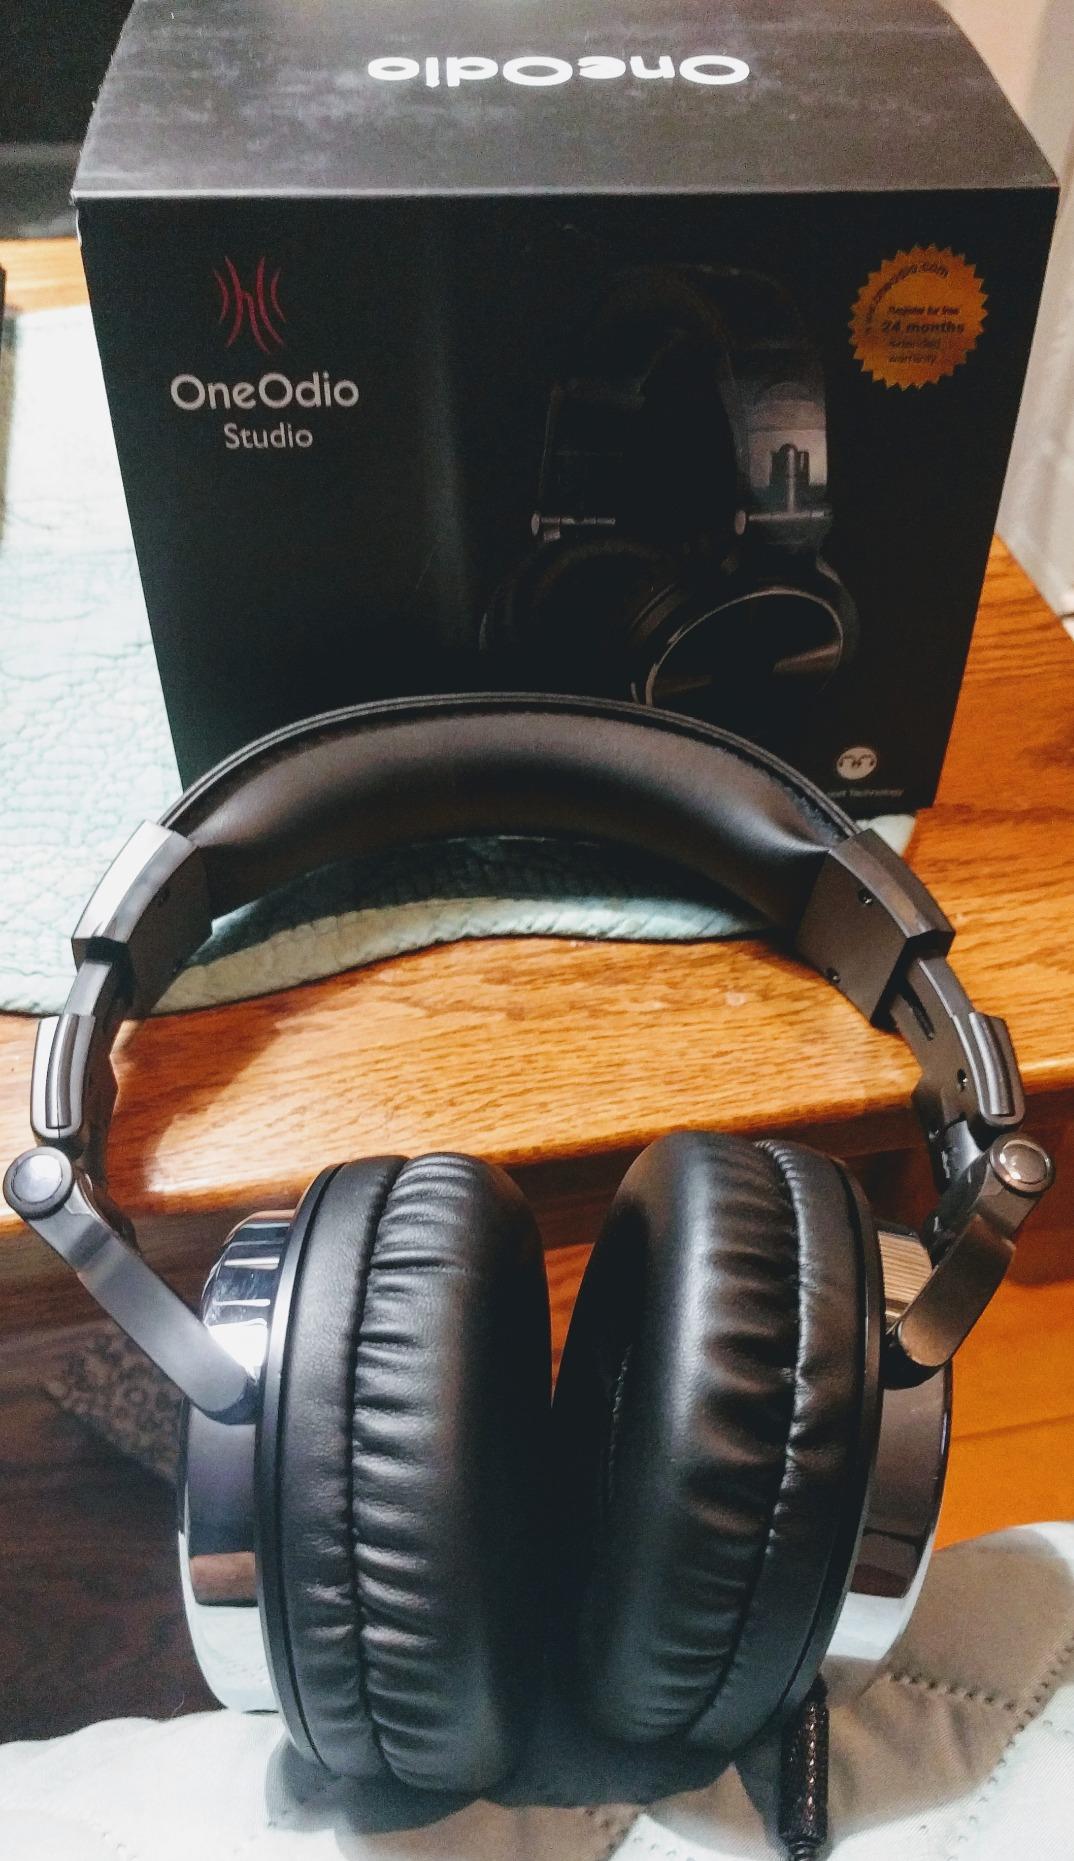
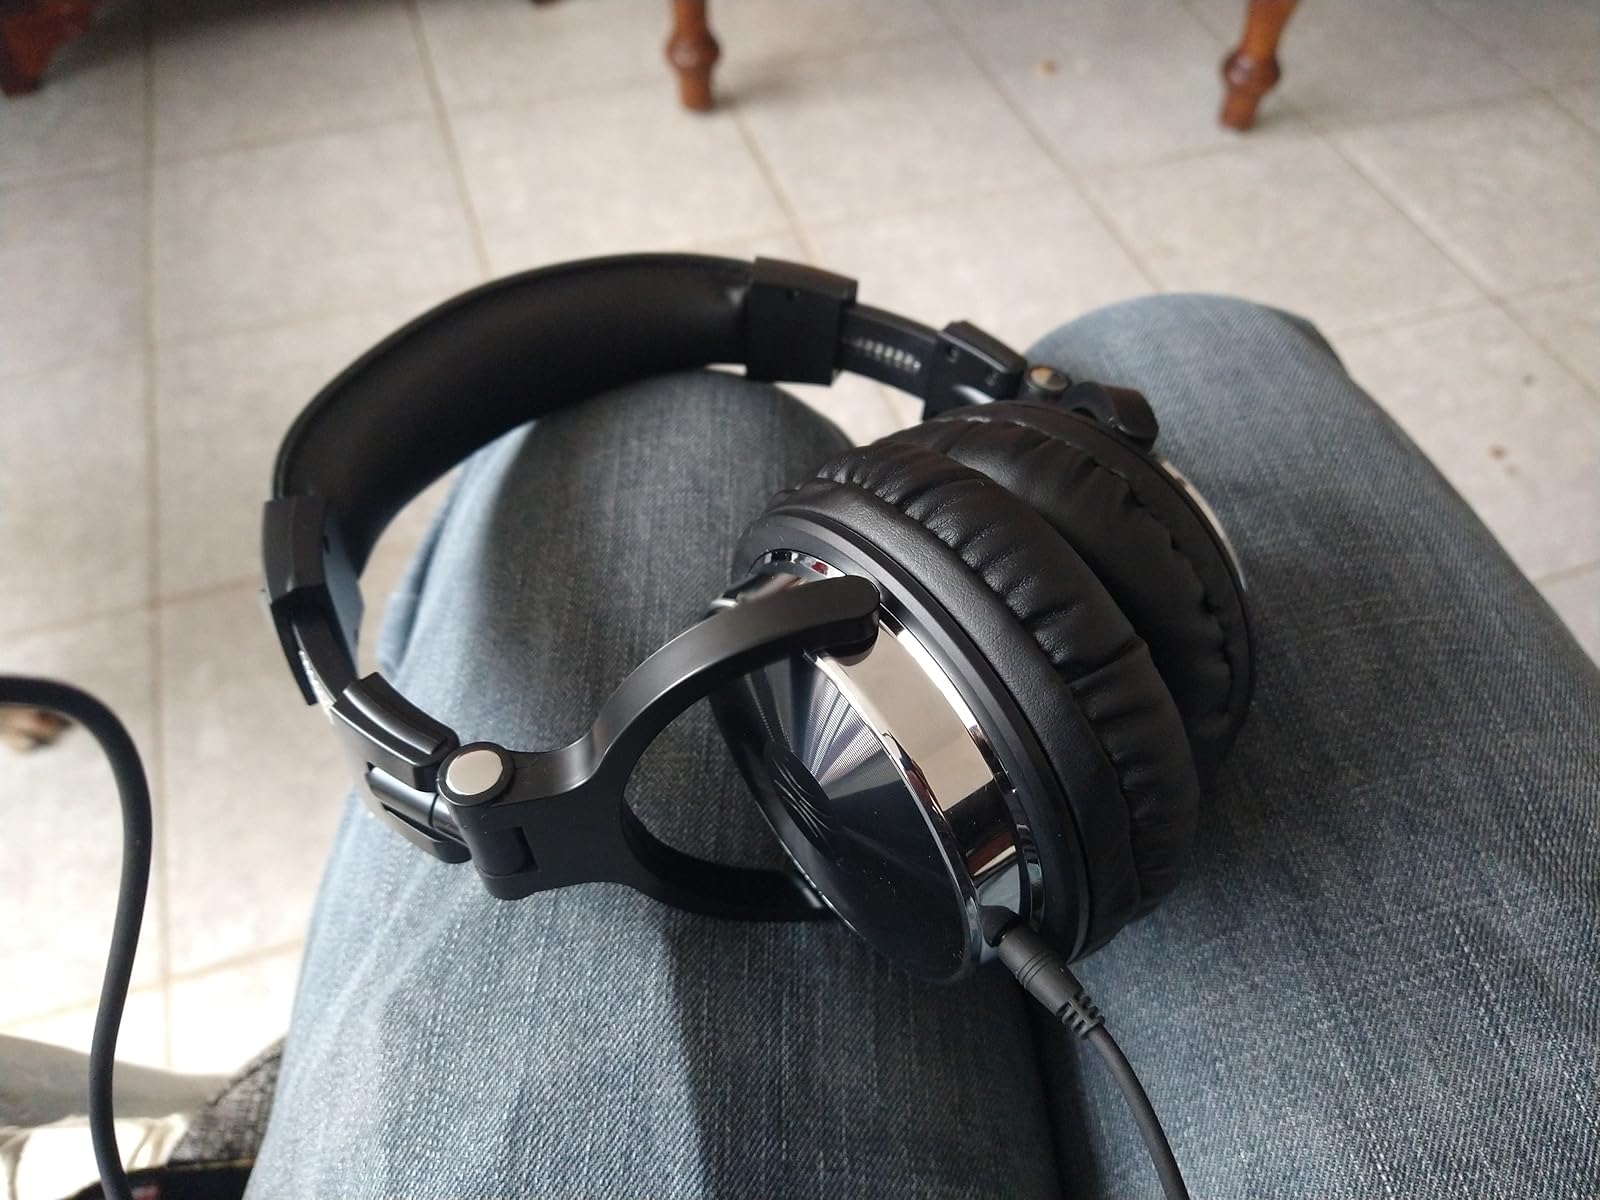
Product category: headphones
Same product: yes